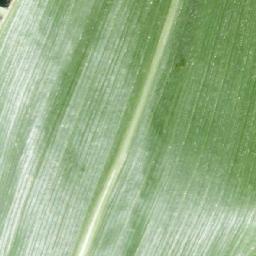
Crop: corn
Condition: (maize)_healthy